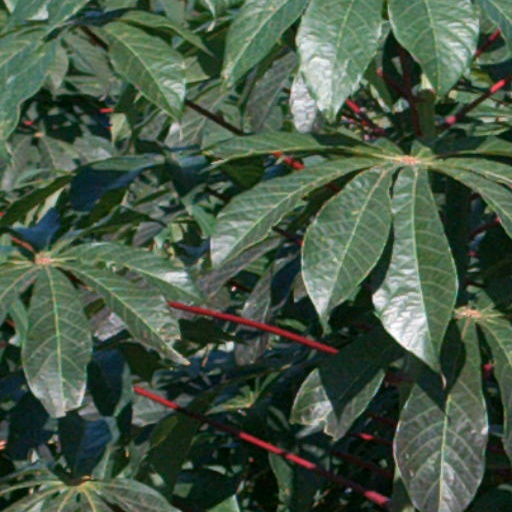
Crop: cassava